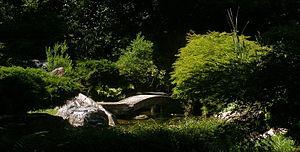
Oberlaa est une ancienne commune de Basse-Autriche, étant intégré au 10ᵉ arrondissement de Vienne depuis 1938. Il est formé de Oberlaa Land au sud et de Oberlaa Stadt au nord, deux des 89 communautés cadastrales de Vienne.